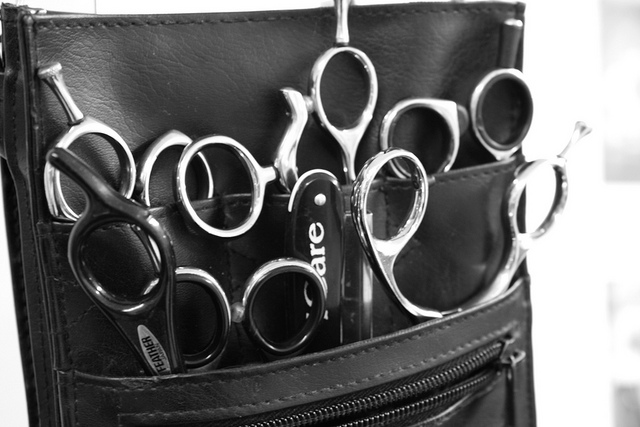
user: Given an image and a question. Answer the question in a short answer. Question: What tool is there? Short Answer:
assistant: scissor